Fergus, Ontario

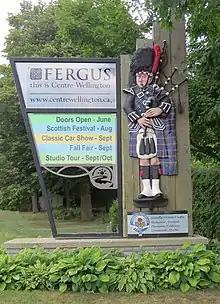
Fergus, Ontario sign

The Centre Wellington Township council includes a Mayor (Shawn Watters) and six councillors. Three of the latter live in Fergus while one lives in Elora.